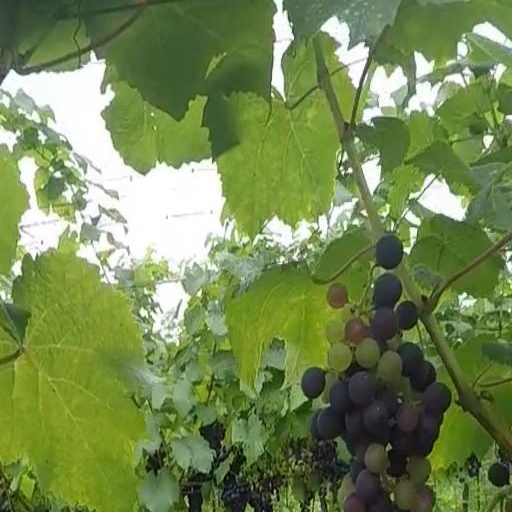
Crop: grape